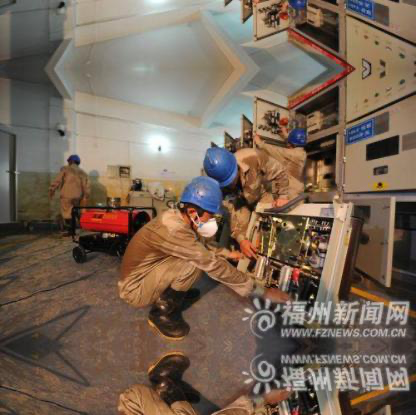
Objects in the image:
label: helmet
label: helmet
label: helmet
label: helmet
label: helmet